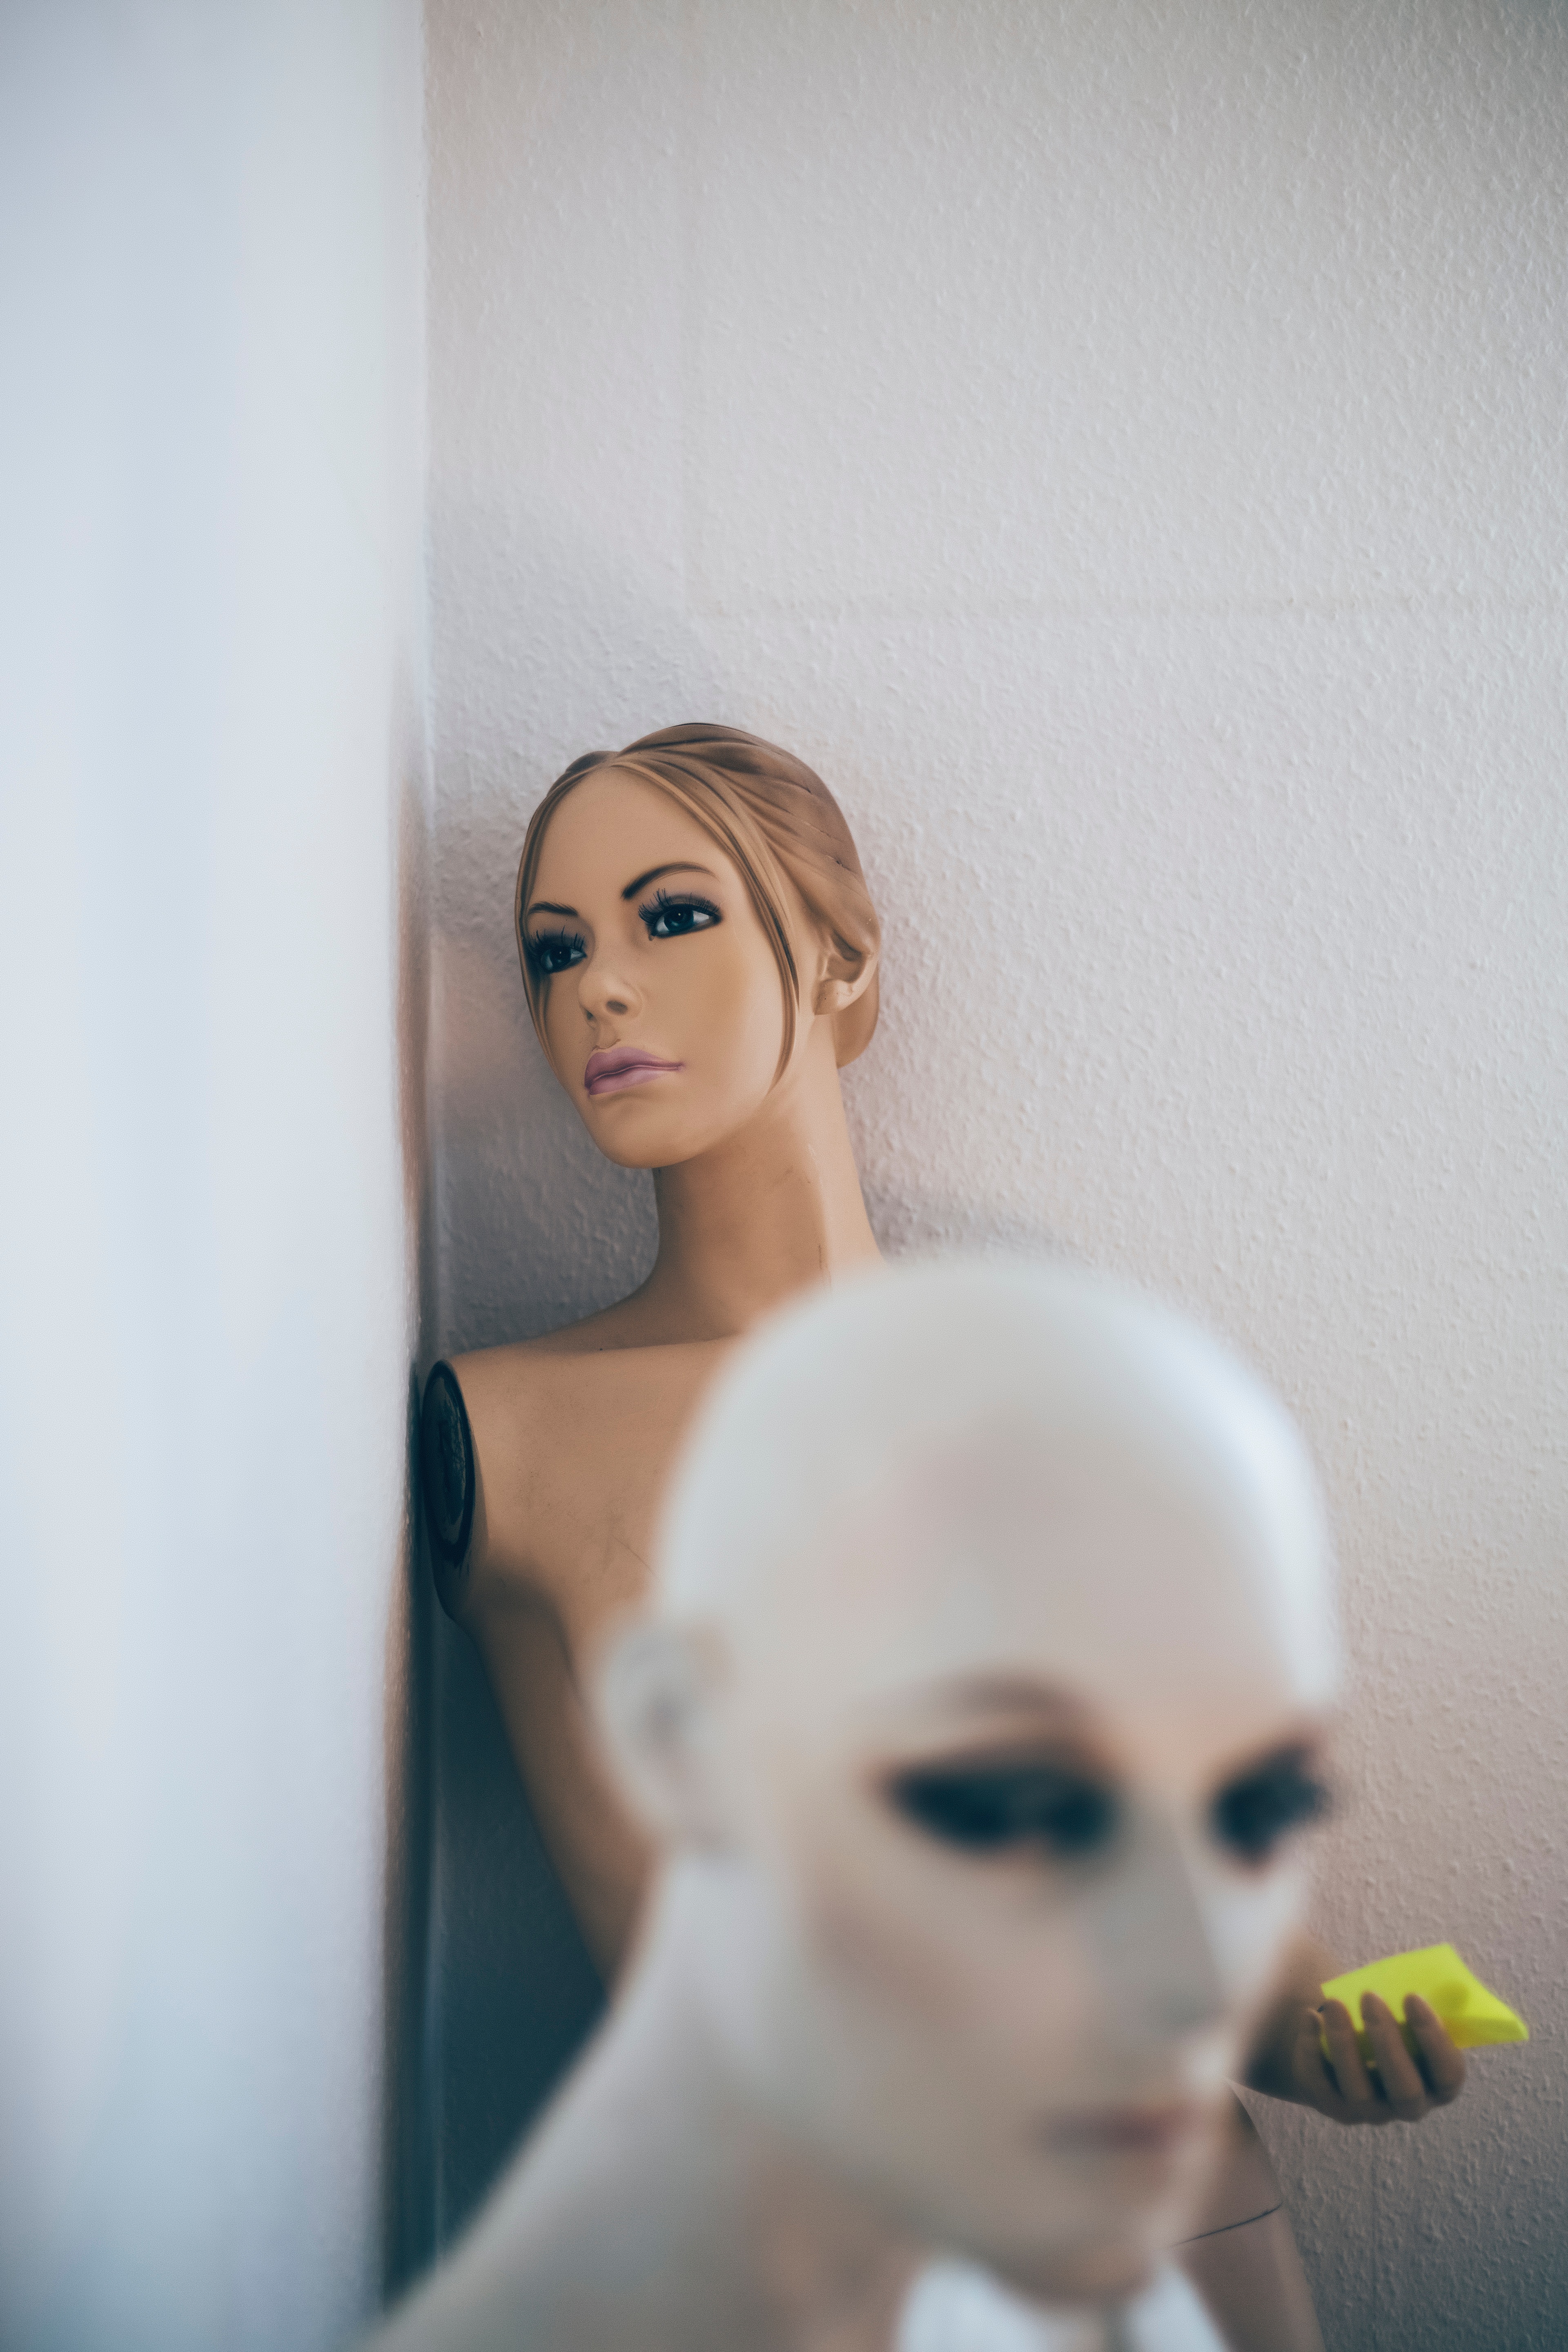
face, hair, white, skin, head, eyebrow, beauty, joint, doll, forehead, room, toy, eye, shoulder, blond, wig, hand, photography, barbie, dress, eyelash, mannequin